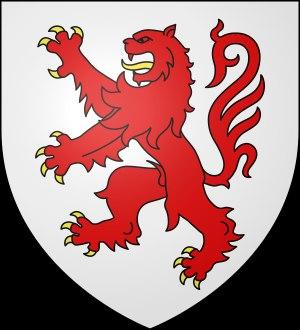
La maison de Lusignan est une dynastie noble poitevine, attestée depuis le Xᵉ siècle et qui a donné des comtes de la Marche, comtes d’Angoulême, rois de Jérusalem puis de Chypre et d’Arménie.